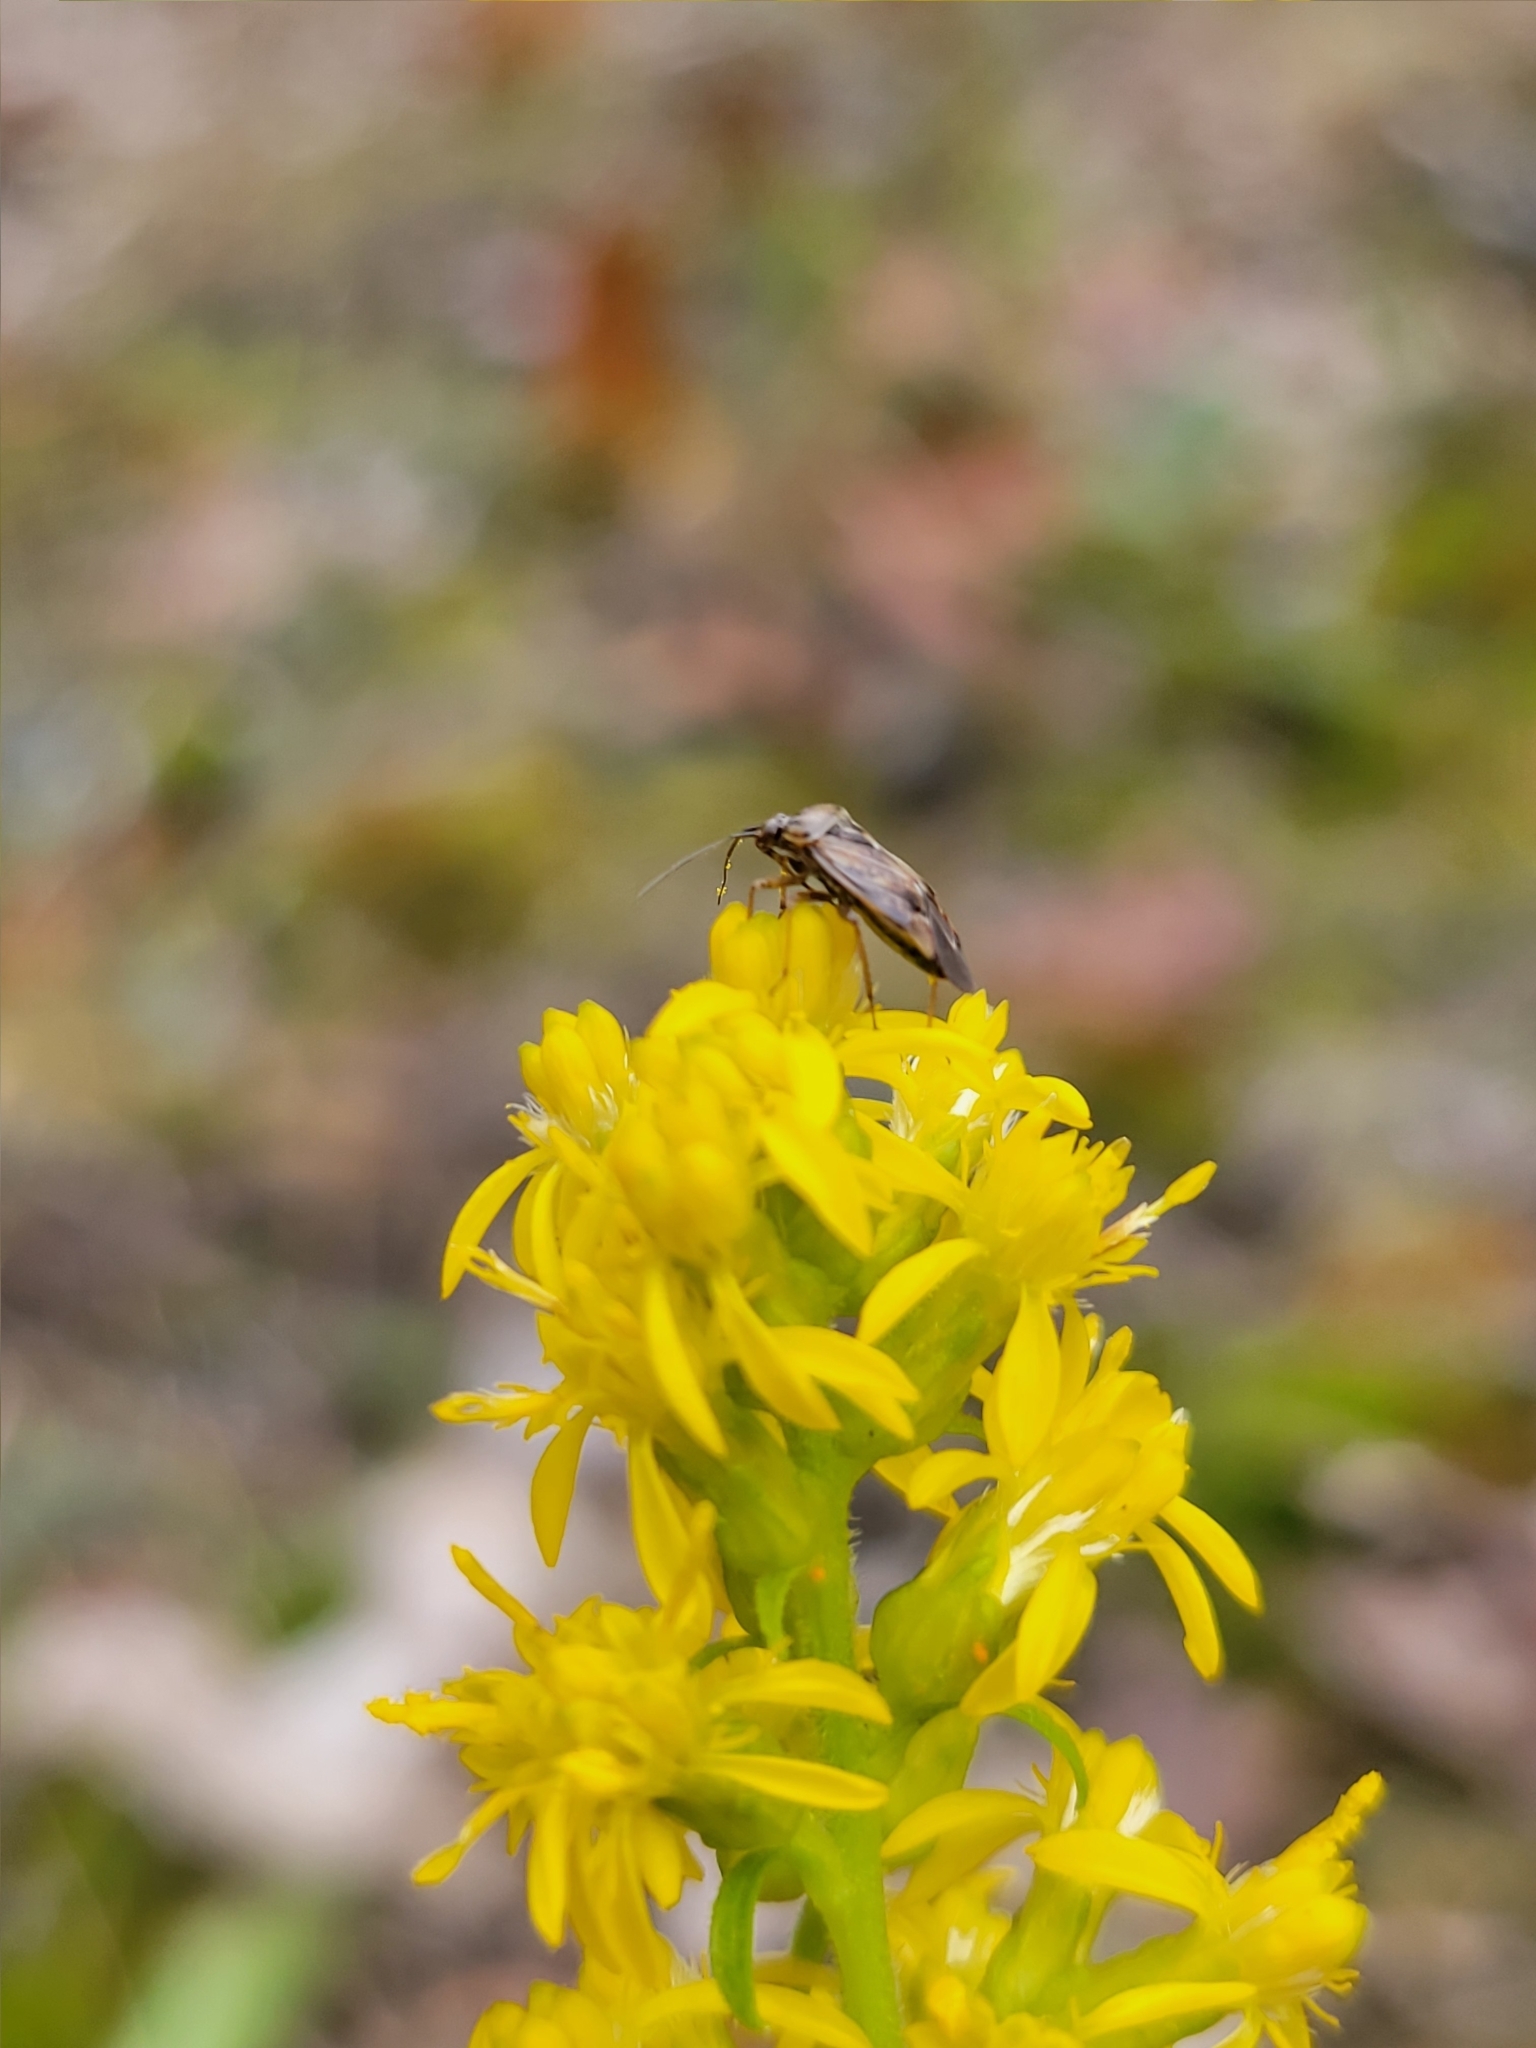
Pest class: lygus_bug